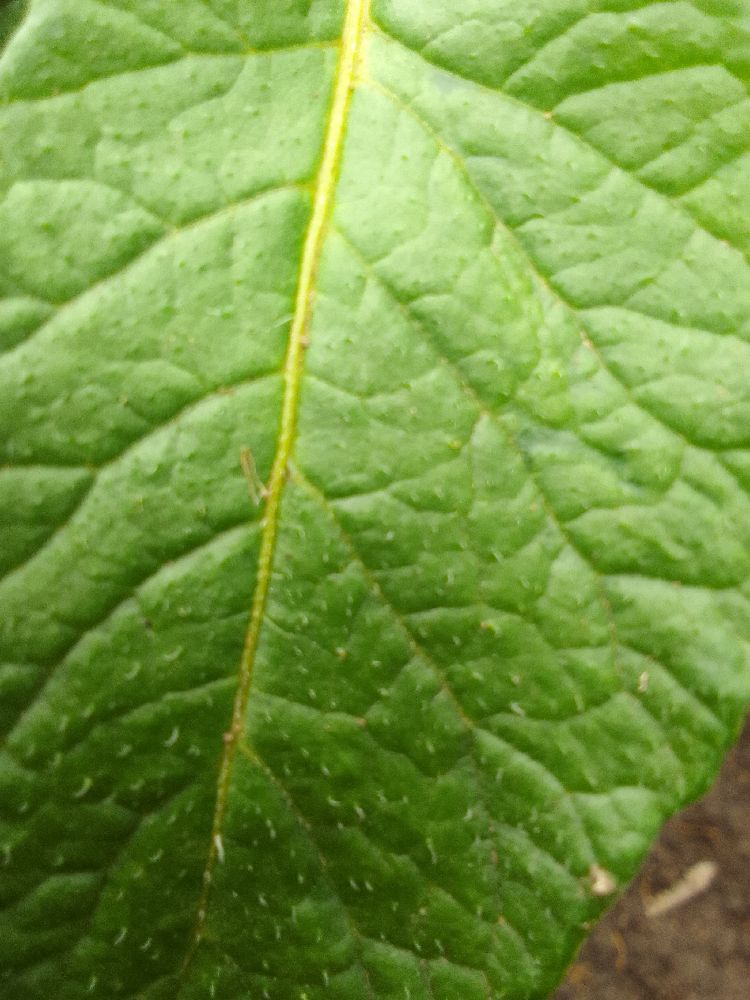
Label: Healthy